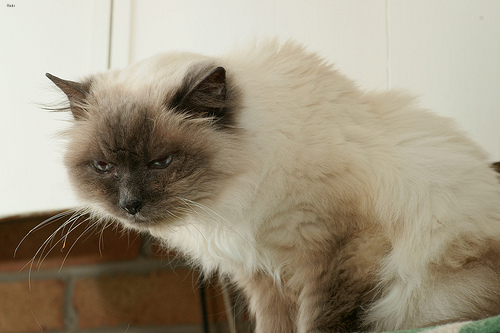
Breed: birman